Prosaurolophus

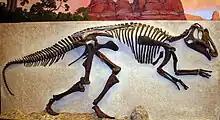
Panel mounted cast replica, Stewart Museum of Paleontology

In 1918, Lawrence Lambe revised the classifications of Hadrosauridae (then Trachodontidae). He invalidated the family name and Trachodontinae, replacing them with Hadrosauridae and Hadrosaurinae. The other subfamily in Hadrosauridae then was Saurolophinae, which included "Stephanosaurus" (= "Lambeosaurus"), "Cheneosaurus", "Corythosaurus", "Prosaurolophus", and "Saurolophus". Lambe, in 1920, split Saurolophinae and found only two genera remaining in it, "Prosaurolophus", and the type genus. The previous genera were then reclassified into Stephanosaurinae or Hadrosaurinae. In 1928, "Prosaurolophus" was assigned to Saurolophinae by Franz Nopcsa. The group contained hadrosaurids with a "males with median horn-like protuberance on the skull" and "very numerous teeth", found by Nopsca to be "Parasaurolophus", "Saurolophus", and "Prosaurolophus".